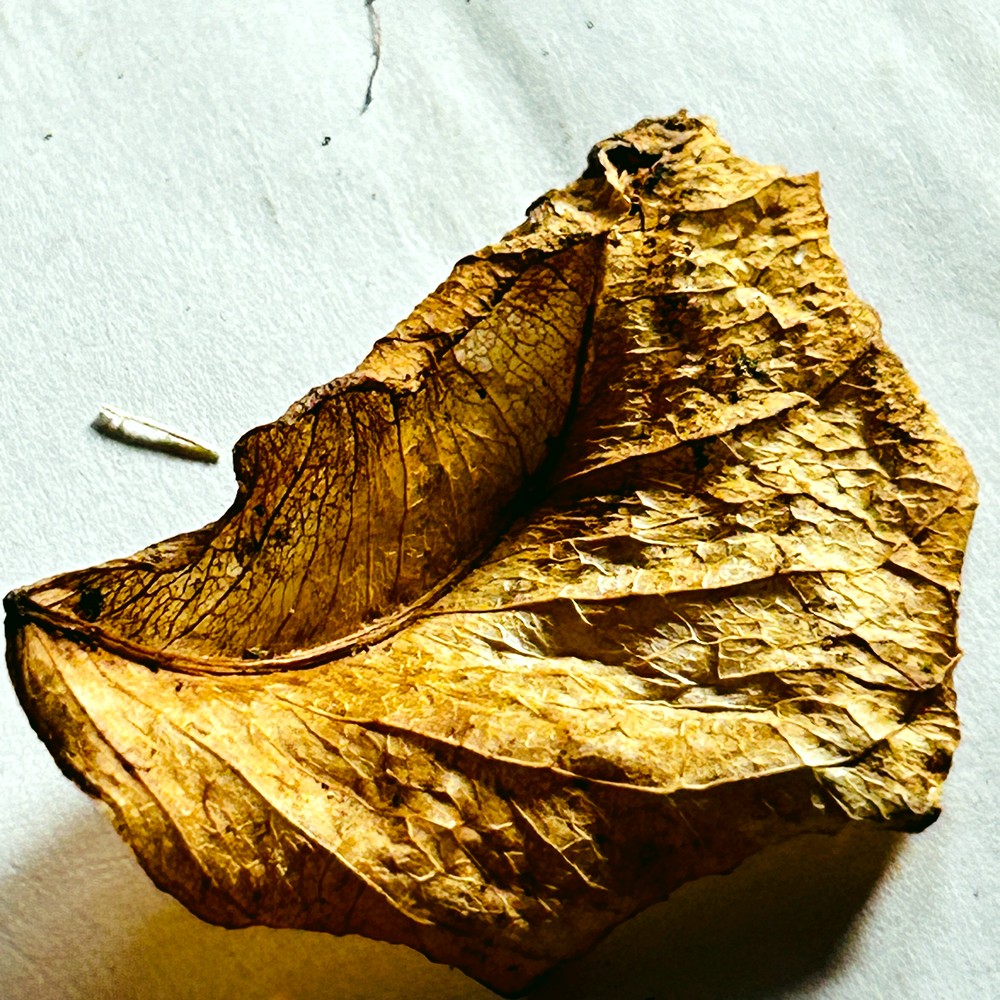
Label: Dry Leaf